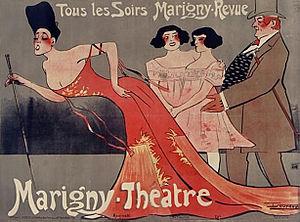
Louis Geisler, né à Metz le 8 février 1852 et mort à Raon-l'Étape le 23 février 1914, est un industriel, imprimeur, illustrateur et inventeur français.
Maurice Albert Joseph Simon Lefebvre, dit Lefebvre-Lourdet ou Lourdey, né à Paris le 8 avril 1860 et mort à Paris le 26 mai 1934, est un peintre, dessinateur, illustrateur et affichiste français.